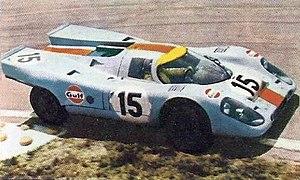
Porsche 917K 1970 Gulf en course.
La Porsche 917 est une voiture de course du constructeur allemand Porsche. Elle s'est illustrée notamment aux 24 Heures du Mans 1970 et 1971.
Terrence Stephen McQueen, dit Steve McQueen, né le 24 mars 1930 à Beech Grove et mort le 7 novembre 1980 à Ciudad Juárez, est un acteur et producteur de cinéma américain, par ailleurs pilote automobile et pilote de moto.